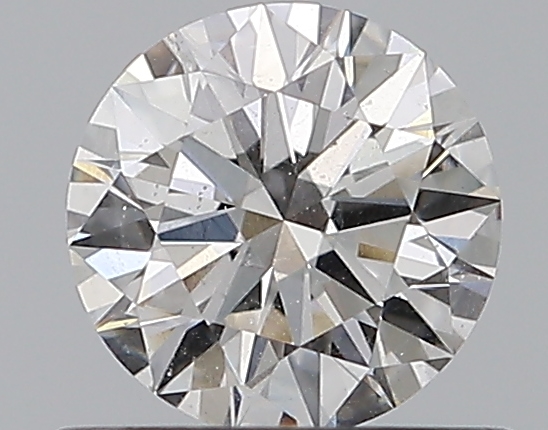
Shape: round
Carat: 0.53
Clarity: SI2
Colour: E
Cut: EX
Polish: EX
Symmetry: EX
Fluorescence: F
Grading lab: GIA
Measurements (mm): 5.23 x 5.25 x 3.18